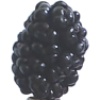
Label: Mulberry 1